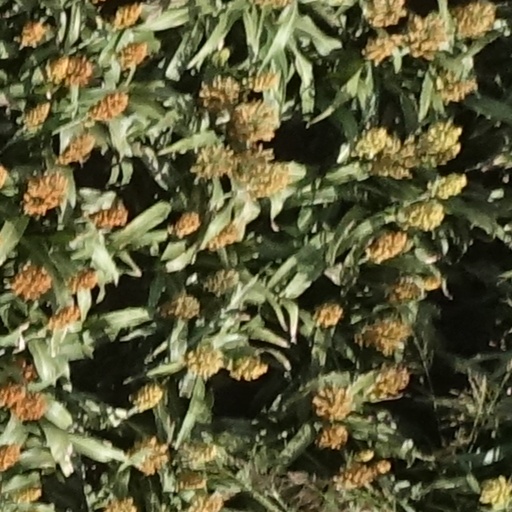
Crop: sorghum